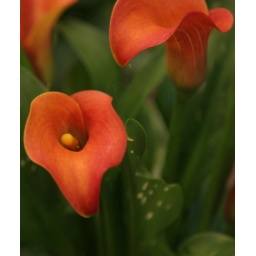
I love these lillies - they had non outside but plenty in the flower house